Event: Nepal Earthquake
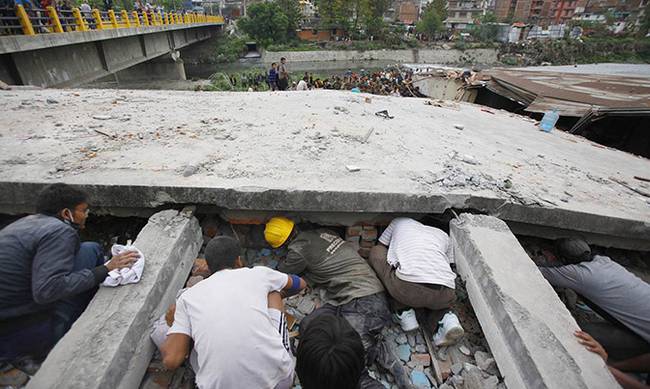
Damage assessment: damage